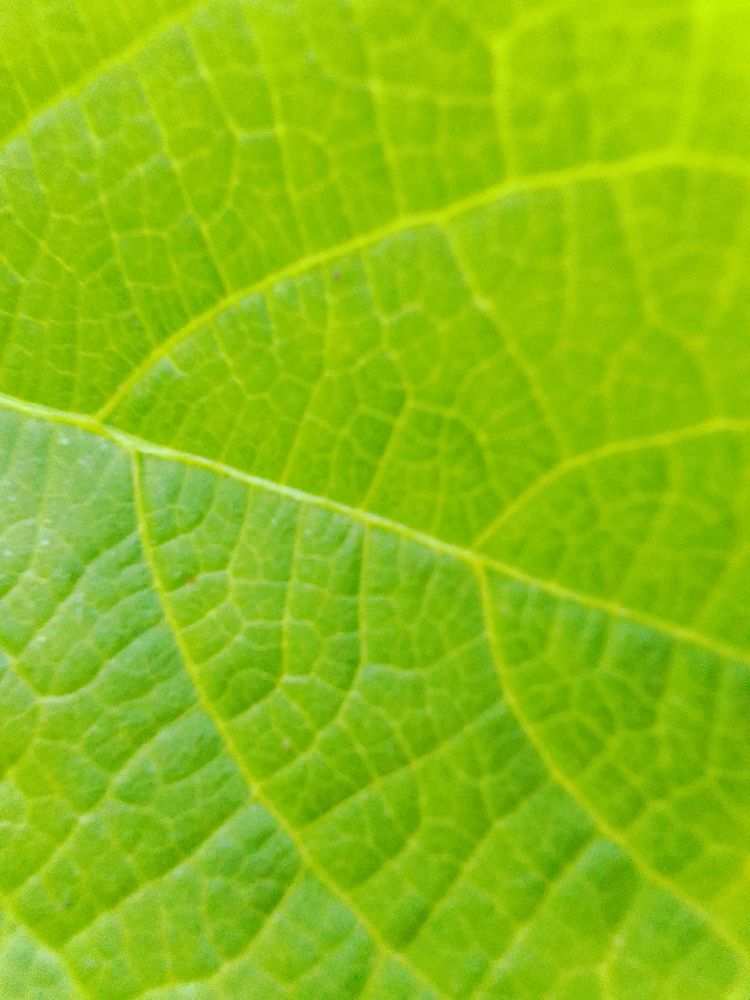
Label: healthy